Ramón Massó Tarruella

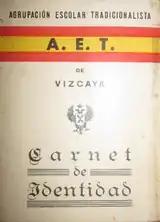
id card

During his academic years in the early 1950s Massó found himself part of a wave of young Carlist students, active in Madrid. They were increasingly irritated by what they perceived as complacent, somnabulic atmosphere of Carlist círculos. He was neither impressed by theoretical works by Traditionalist pundits like Rafael Gambra, which he found intellectually refined, but of little practical value. He was rather fascinated by José Ortega y Gasset and his vision of politics as action; he formatted his Carlist vision as activism pushing the limits of what was possible. He did not attend courses of the Carlist Academia Vázquez de Mella, though he joined , a technically illegal though tolerated Carlist student organization.